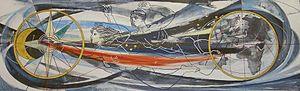
Le ministère des Affaires étrangères est le département ministériel responsable de la politique étrangère et des relations diplomatiques entre 1949 et 1990 en République démocratique allemande.